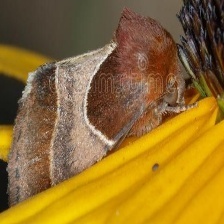
Species: ARCIGERA FLOWER MOTH